Candlemass (band)

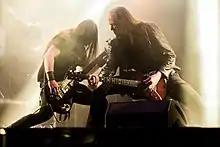
Candlemass at Party.San 2017

On 2 June 2012, Candlemass announced via their website that Robert Lowe had left the band as vocalist, primarily due to concerns over the quality of live performances. The band described this as "a very difficult decision." Lowe was replaced for the band's upcoming shows by longtime friend and collaborator Mats Levén, known for his work with Yngwie Malmsteen, Therion, Treat, and At Vance among others. Levén had previously worked with Leif Edling in Abstrakt Algebra and Krux and had contributed vocals on demos for the "Candlemass" and "King of the Grey Islands" sessions, which are included in the box set "Doomology". Additionally, keyboardist Per Wiberg (formerly of Opeth and Spiritual Beggars) joined the band on stage for these live performances.